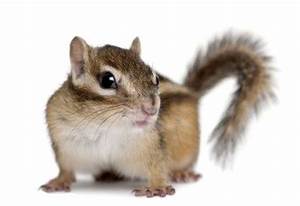
Label: scoiattolo